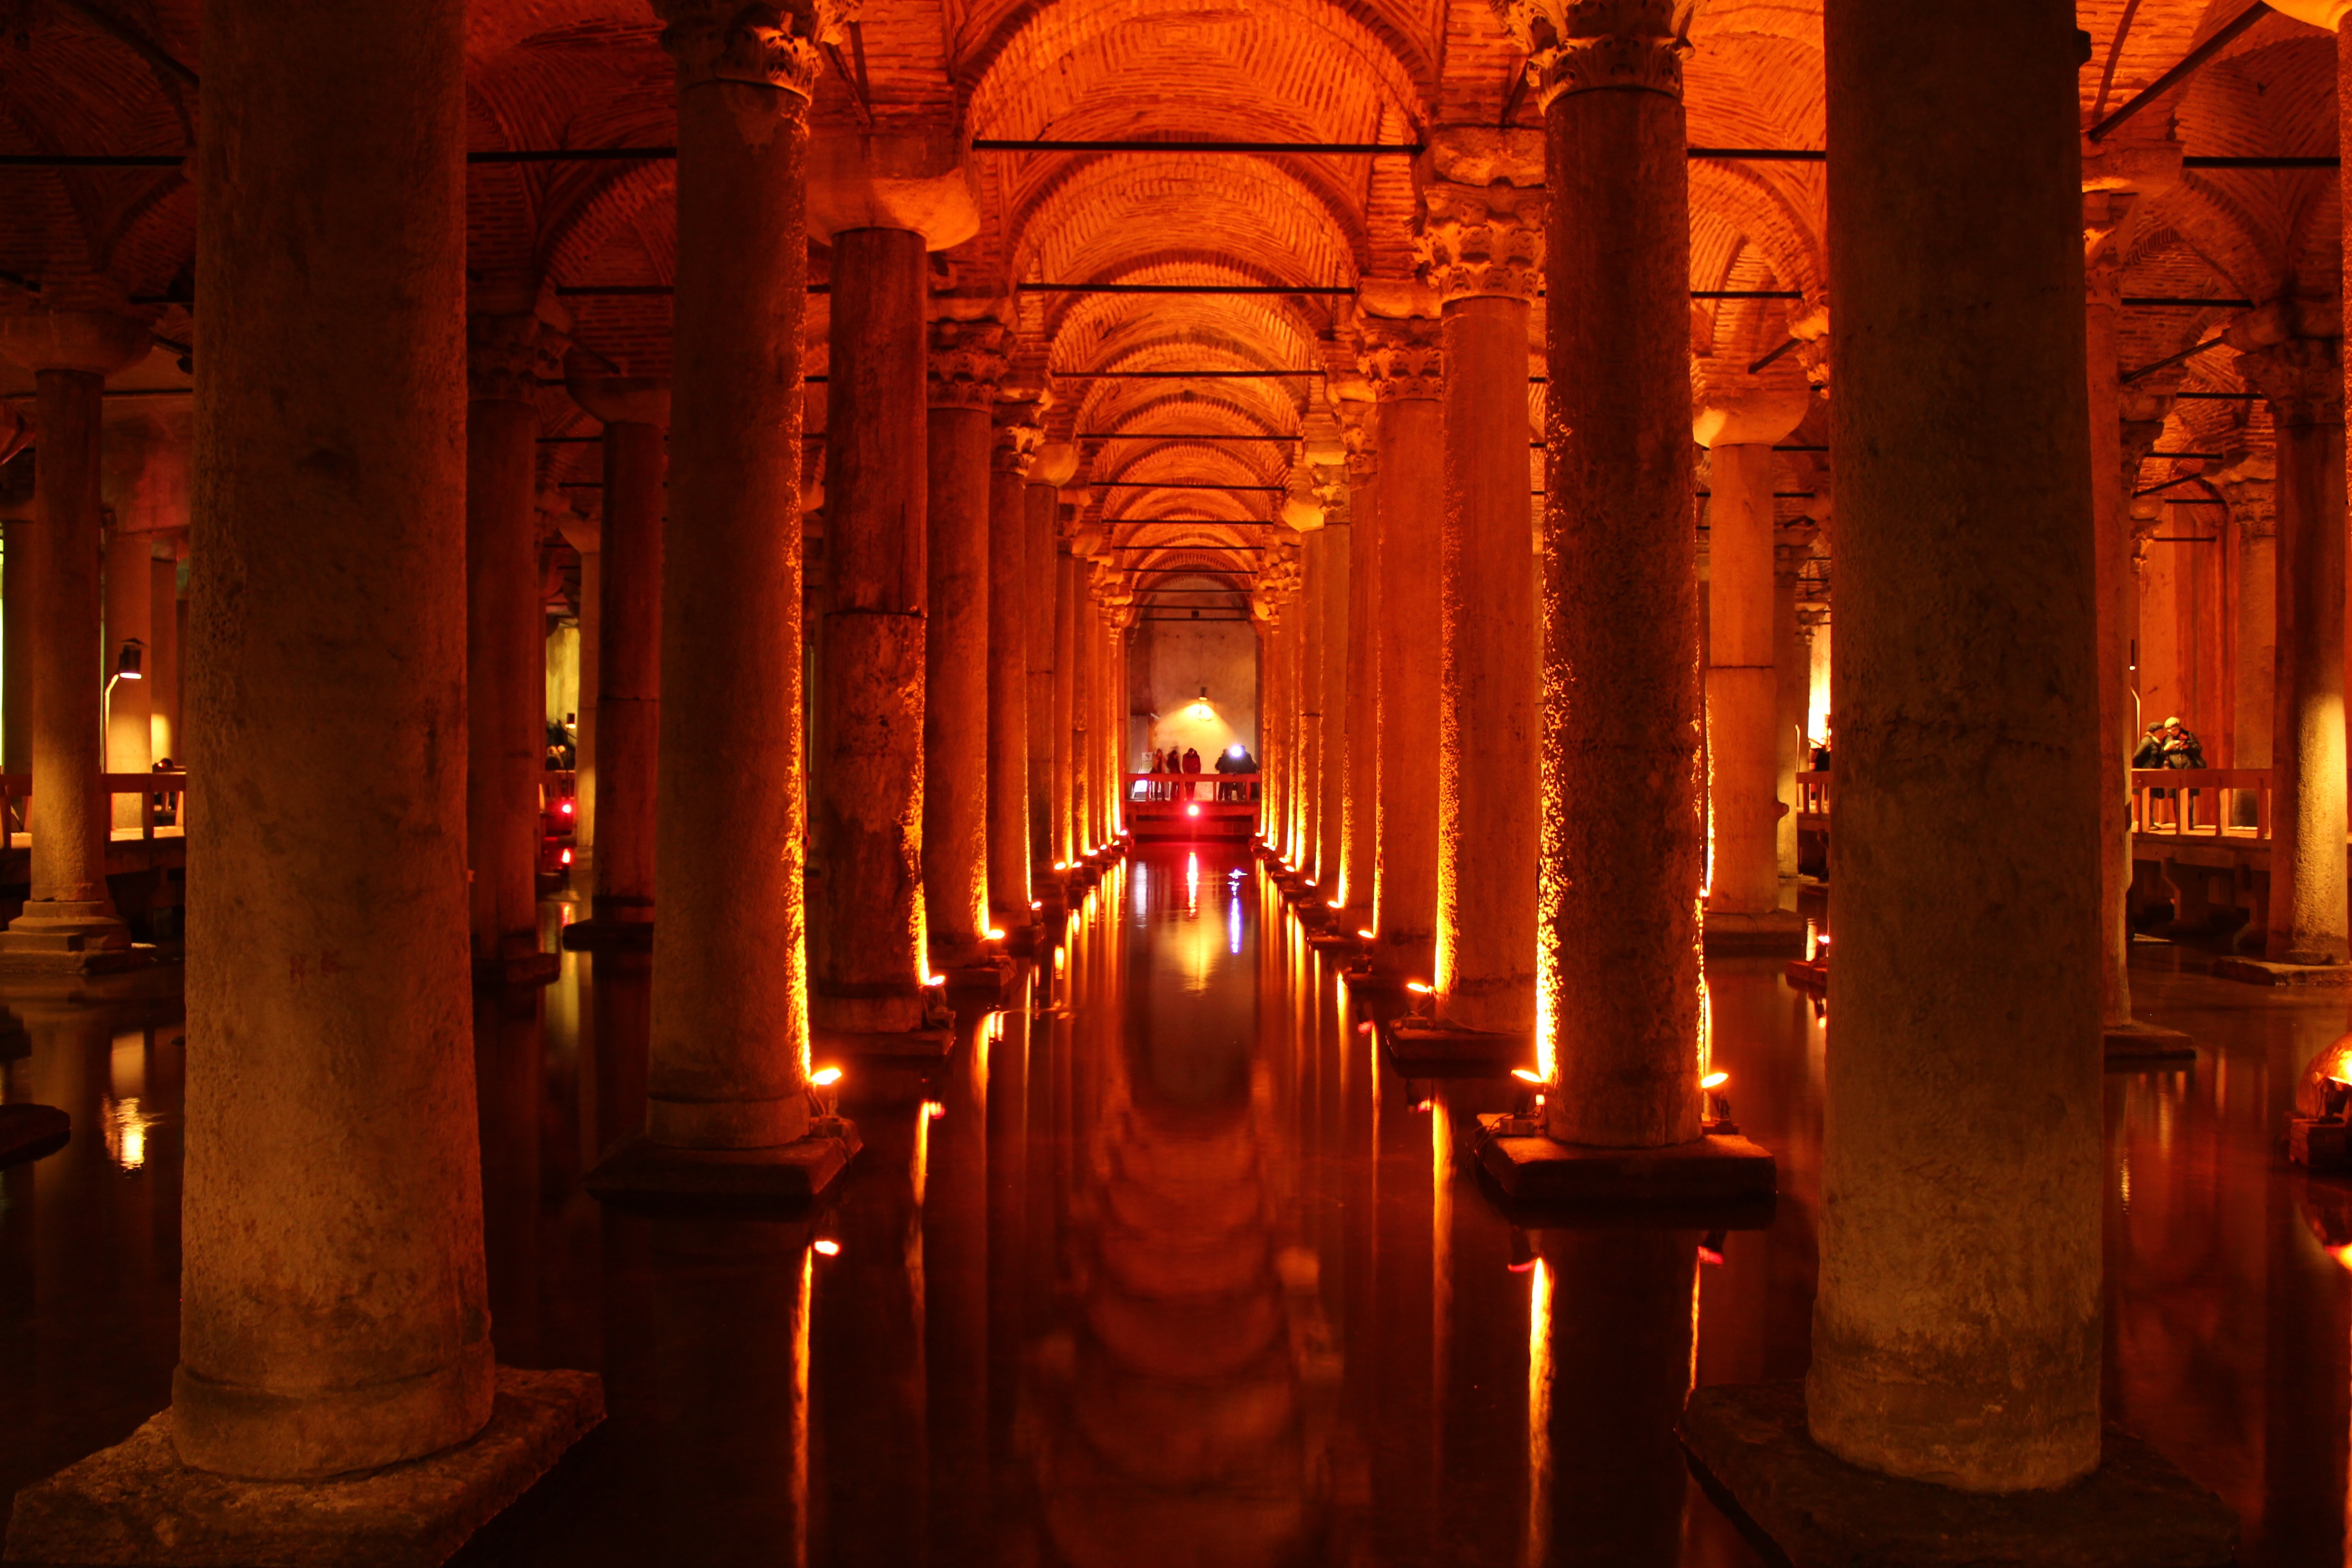
rock, interior, old, stone, underground, mystery, evening, natural, religion, darkness, cathedral, lighting, place of worship, illuminated, fear, temple, archeology, history, horror, geological, myth, past, ancient history, real underground, dark place, underground palace, yerebatan sarayi